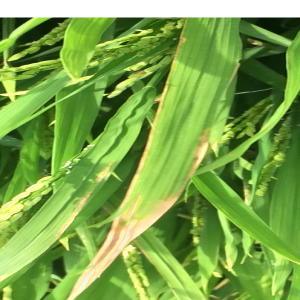
Disease: Bacterialblight